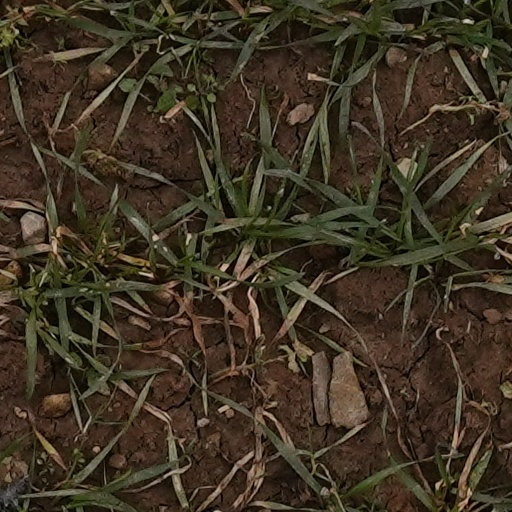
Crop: wheat